Ludwig Grass

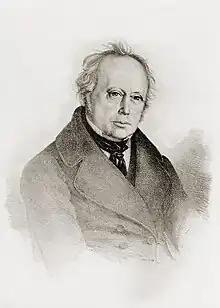
1850 portrait

Josef Johann Ludwig (24 August 1789 – 29 November 1860), more commonly known as Ludwig Grass, was a Liechtensteiner physician and politician.